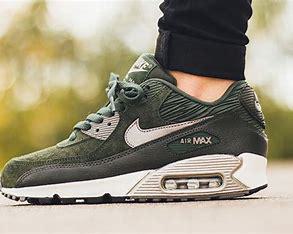
Brand: Nike
Model: Air Max 90 Leather